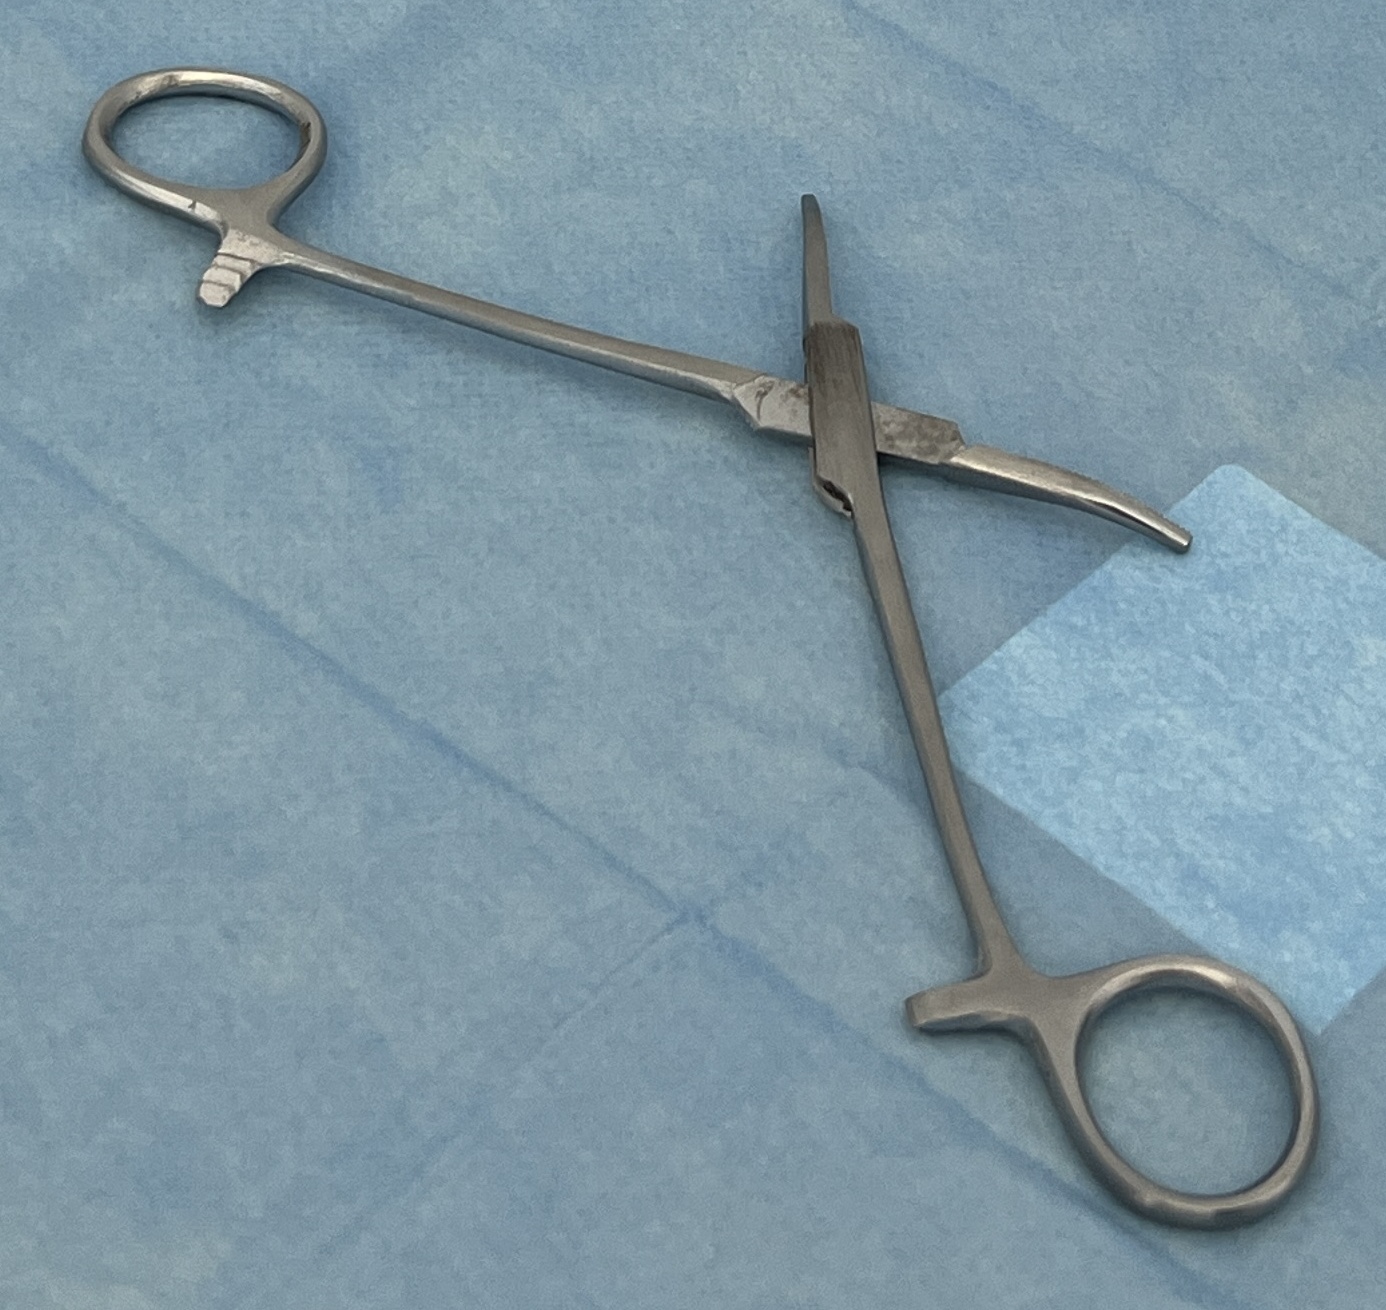
Hinged instrument state: open